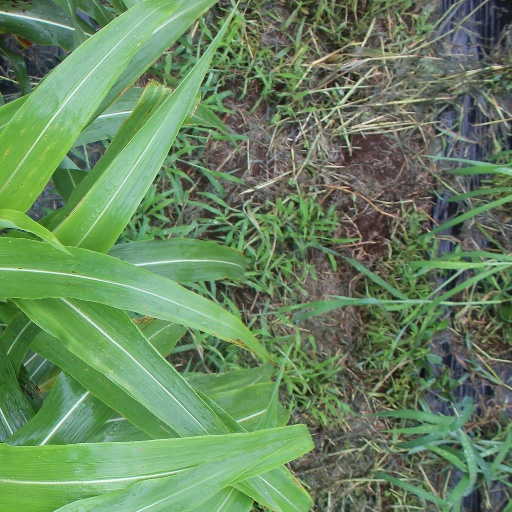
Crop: sorghum